Balan Ridge

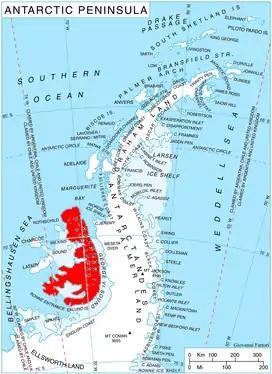
Location of Alexander Island in the Antarctic Peninsula region.

Balan Ridge (‘Hrebet Balan’ \'hre-bet ba-'lan\) is the ridge rising in its southern part to in the Sofia University Mountains on Alexander Island in Antarctica. The ridge is situated northeast of Mount Kliment Ohridski, extending in the north-south direction, wide, and is bounded by Poste Valley to the east, by Palestrina Glacier to the north and its tributary Yozola Glacier to the west.